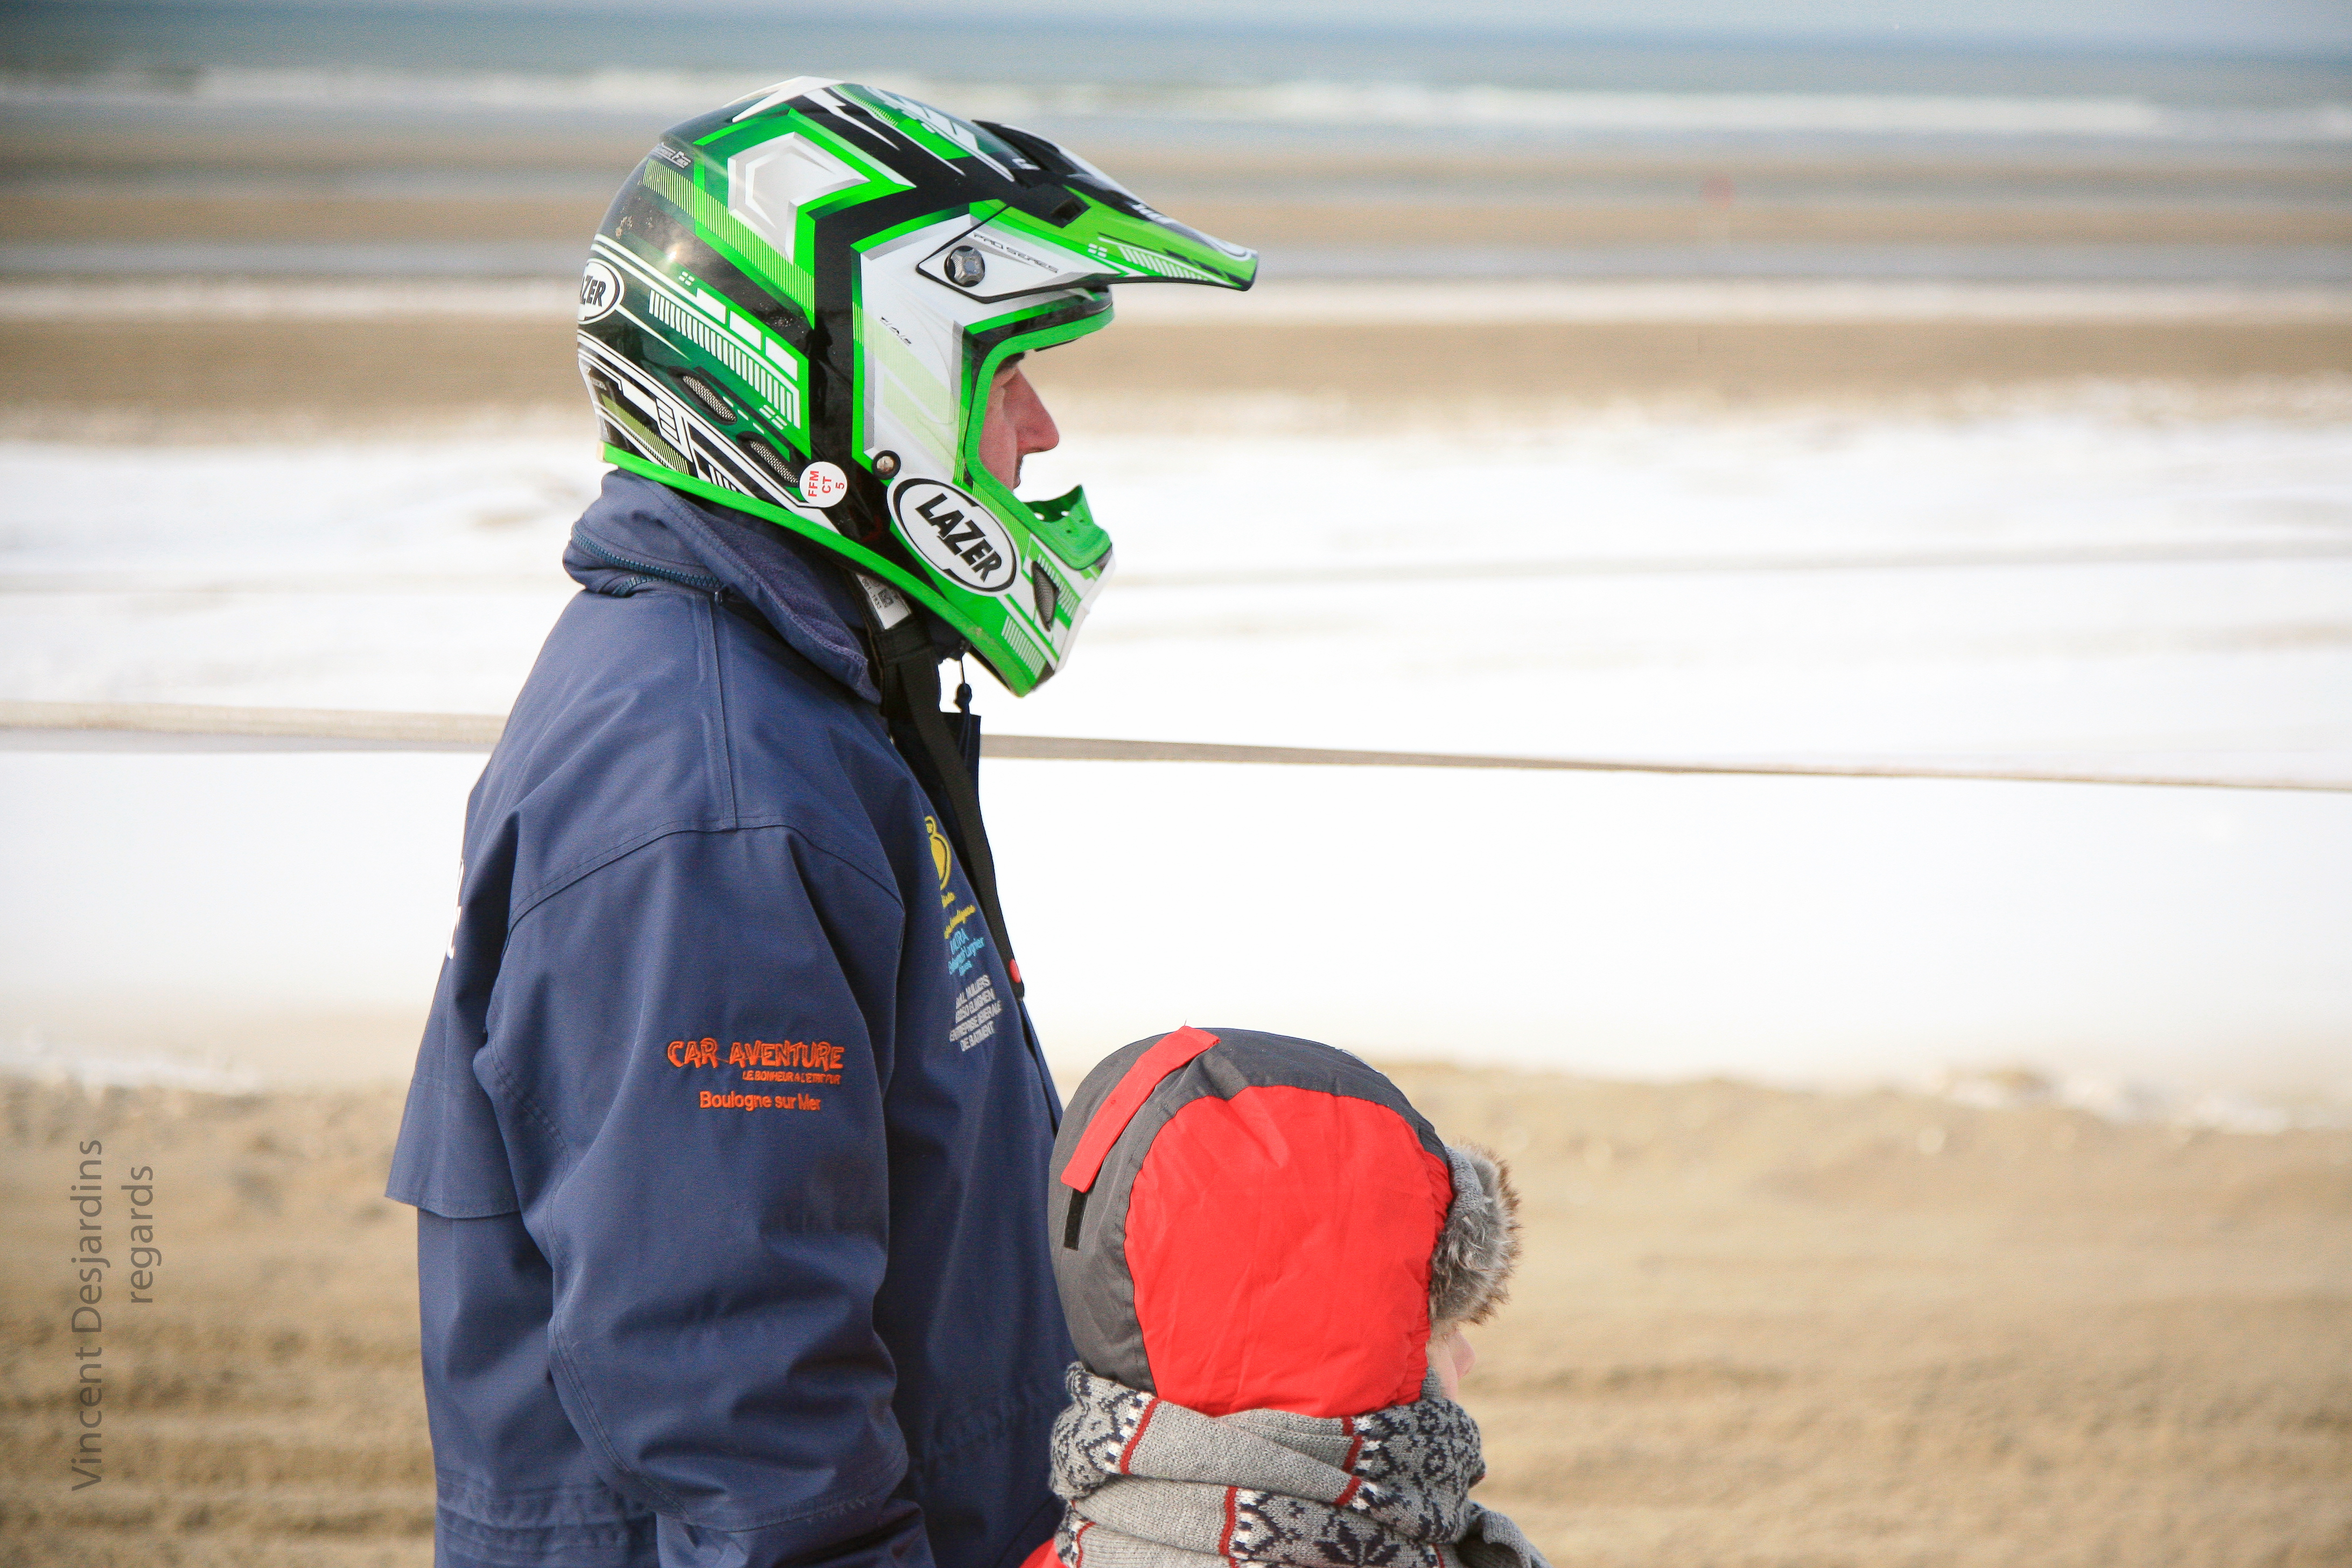
beach, bird, france, plage, 2012, mer, jockey, canon5d, enduro, ef24105mmf4lisusm, pasdecalais, cotedopale, englishchannel, stellaplage, manche, enduropale, spectateur, quarudo